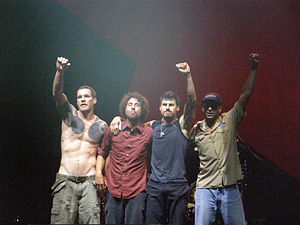
Rage Against the Machine
Rage Against the Machine ved Vegoose-festivalen i oktober 2007. Fra venstre til højre: Tim Commerford, Zack de la Rocha, Brad Wilk, Tom Morello
Rage Against the Machine, også kendt som RATM, er et amerikansk rap metal band fra Los Angeles, Californien. Bandet blev dannet i 1991 og består af rapper/forsanger Zack de la Rocha, bassist og støttevokalist Tim Commerford, guitarist Tom Morello og trommeslager Brad Wilk. De fik inspiration fra tidlig heavy metal instrumentering, samt rap navne som Afrika Bambaataa, Public Enemy, Beastie Boys og det hollandske crossover band Urban Dance Squad.